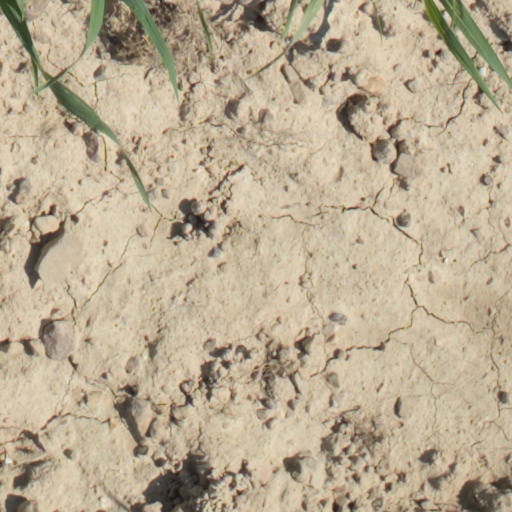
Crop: wheat